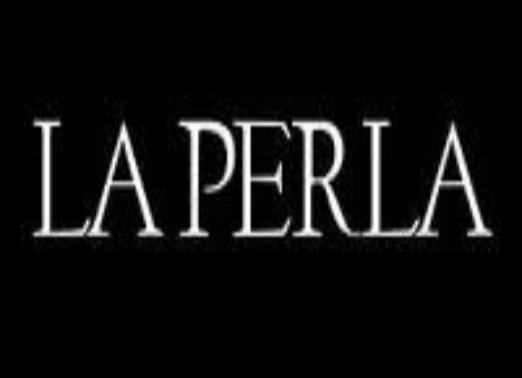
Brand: La Perla
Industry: Clothes